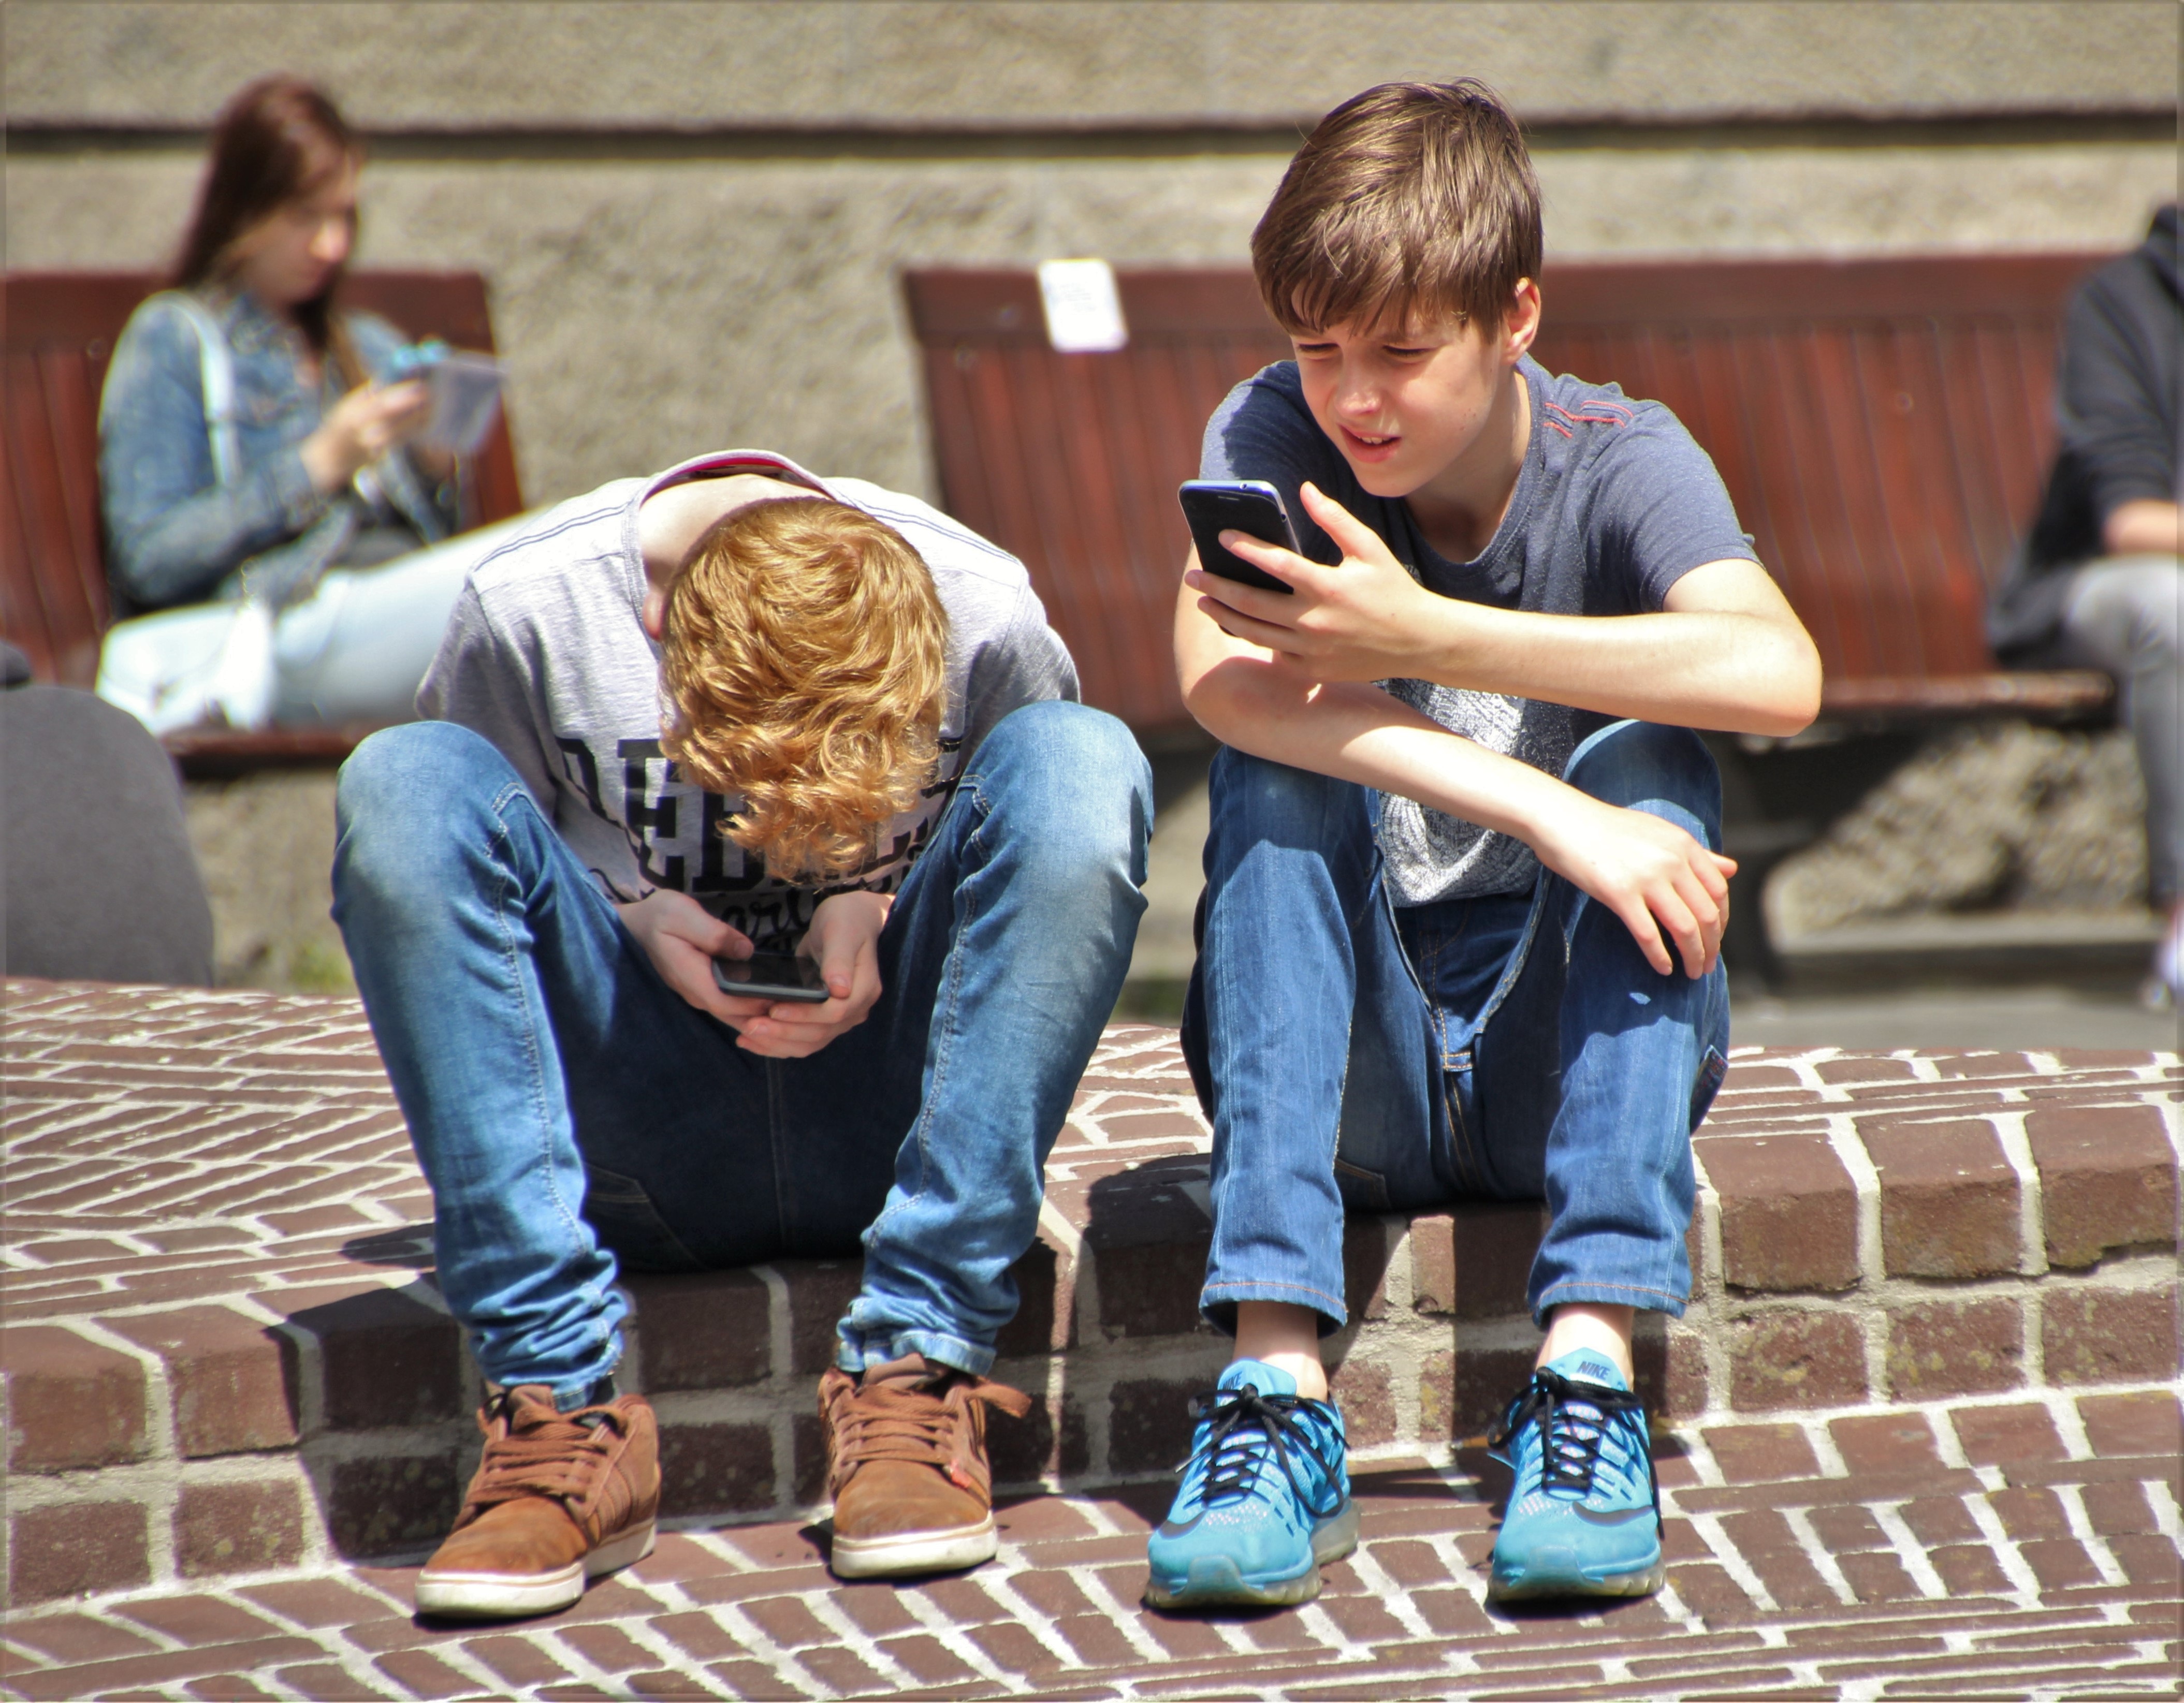
smartphone, mobile, hand, person, people, technology, street, game, looking, internet, young, youth, phone, telephone, student, child, playing, lifestyle, smiling, fun, friends, happy, cellphone, photograph, media, cellular, pokemon go, pokemon, casual, network, gaming, cell, smart, human positions, social group